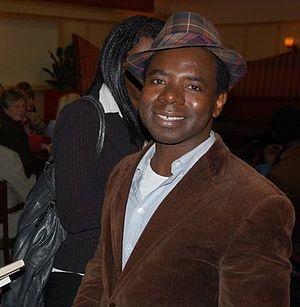
Vamba Omar Sherif, né en 1973 à Kolahun, dans le nord du Liberia, est un écrivain libérien réfugié aux Pays-Bas.